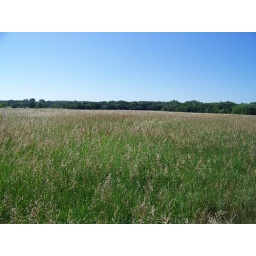
Not a cloud in the sky